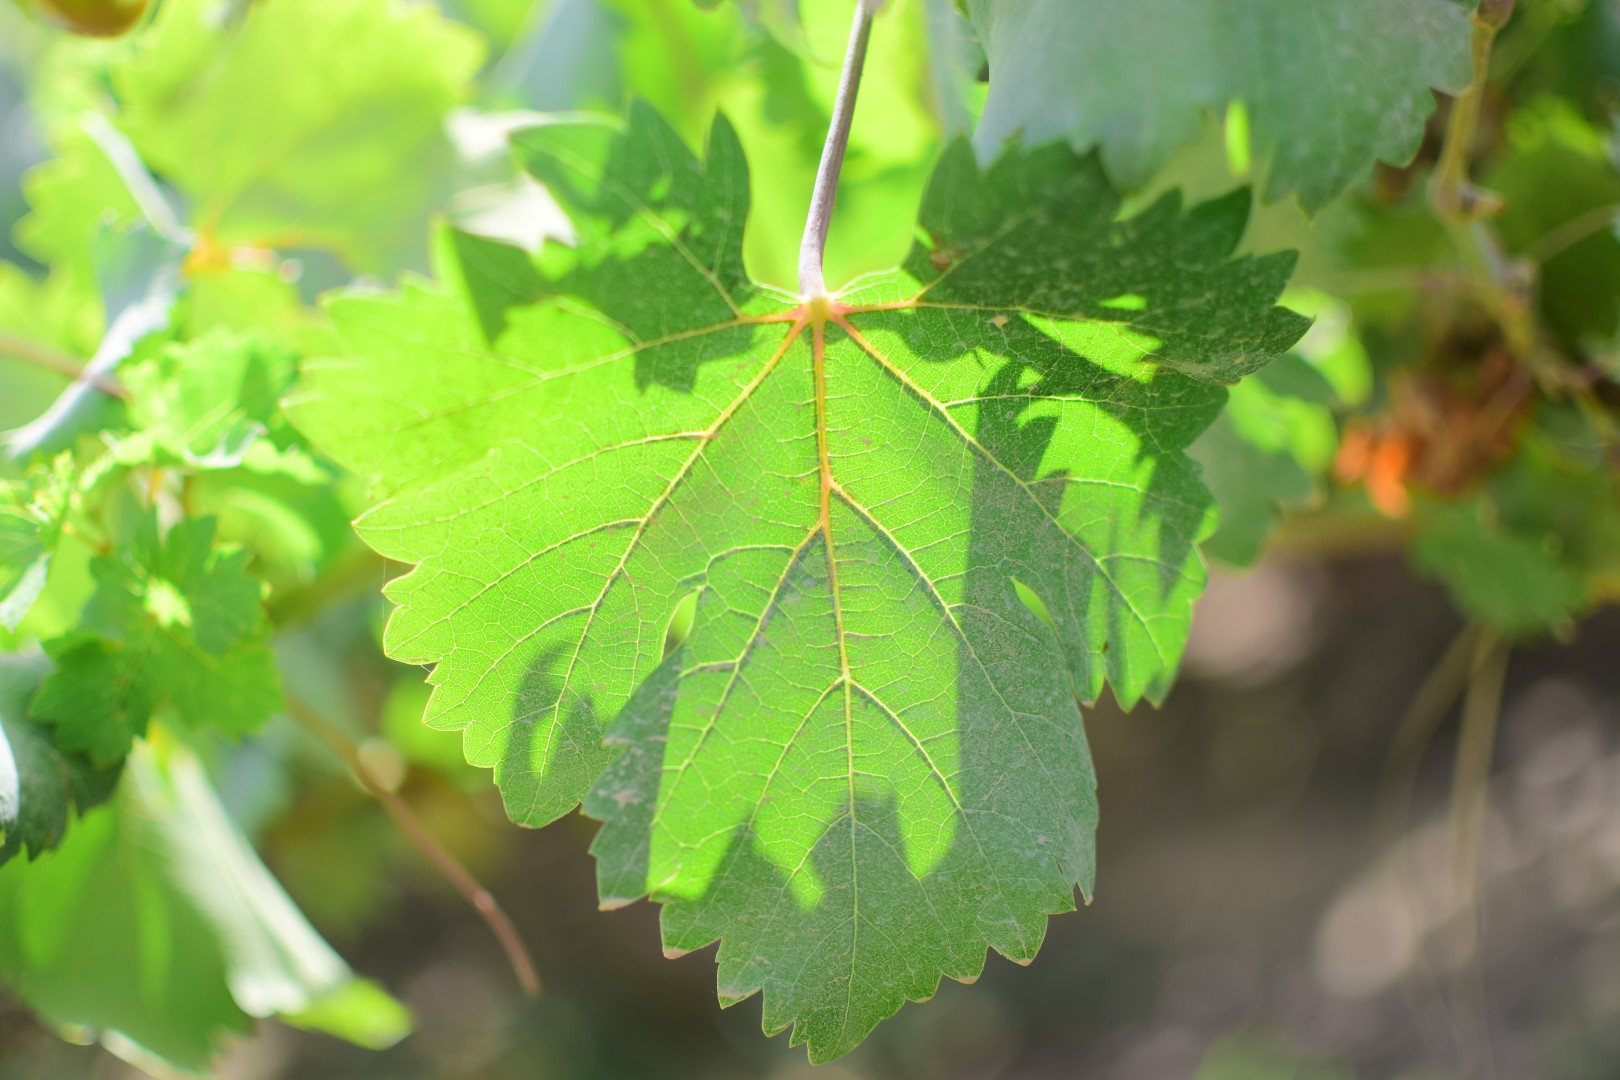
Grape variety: Shdah